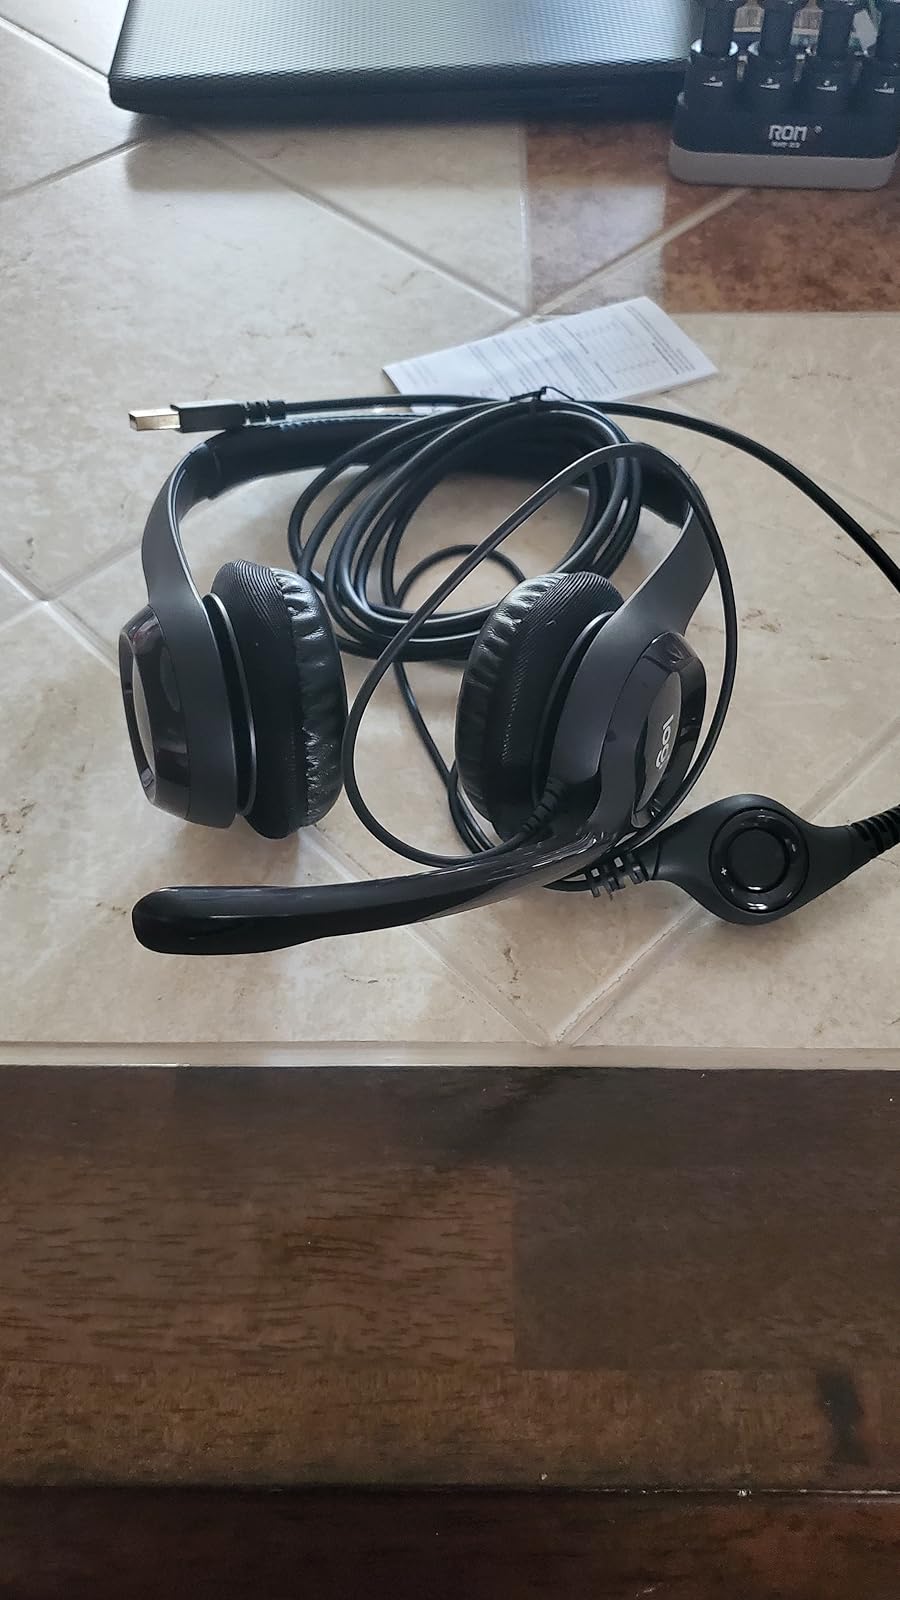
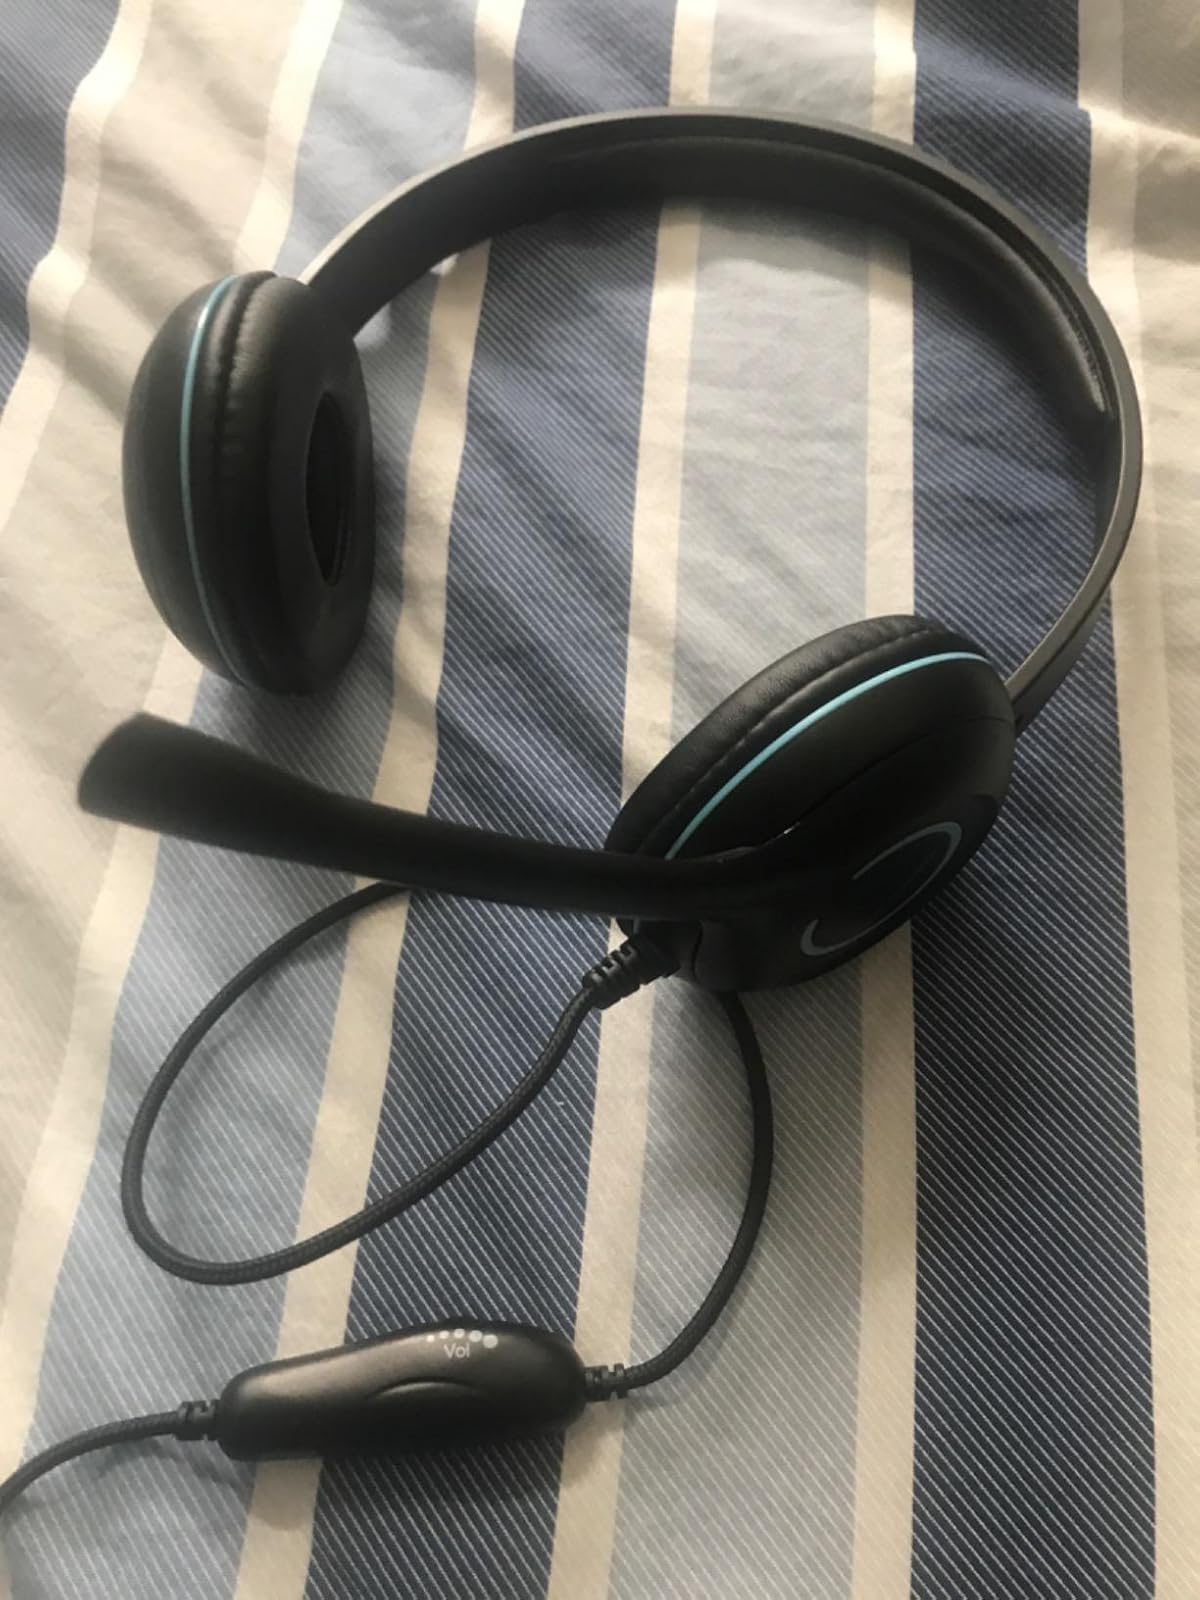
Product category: headphones
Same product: no